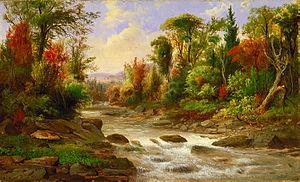
Robert Scott Duncanson est né en 1821 à Fayette, dans le comté de Seneca de l'État de New York, d'un père canadien d'ascendance écossaise et d'une mère noire américaine d'ascendance africaine, ce qui faisait à l'époque de lui « une personne de couleur née libre » à la double nationalité canadienne et des États-Unis.